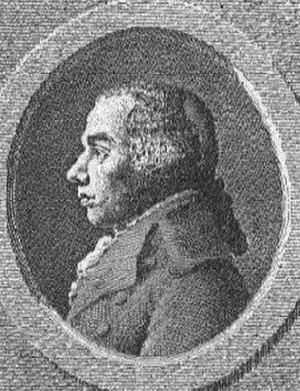
Portrait de Friedrich Albrecht Carl Gren (1760-1798)